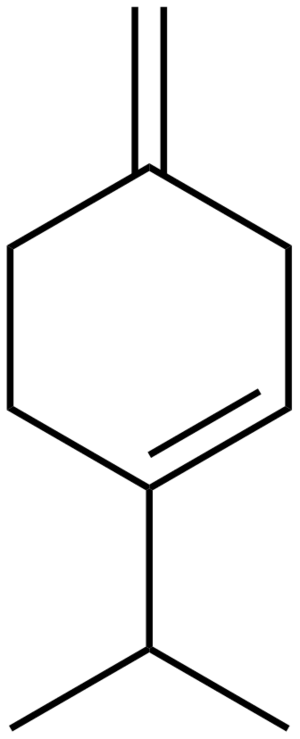
Les terpinènes sont trois hydrocarbures isomériques qui sont classés parmi les monoterpènes. Chacun a la même formule chimique et la même structure mais ils diffèrent dans la position d'une double liaison carbone-carbone. L'α-terpinène a été isolé des huiles de cardamome et de marjolaine et d'autres sources naturelles. Le β-terpinène n'a pas de source naturelle connue mais il a été préparé synthétiquement à partir du sabinène. Le γ-terpinène se trouve dans la nature et a été isolé de nombreuses sources végétales comme la coriandre, les citrons, le cumin et l'arbre à thé.